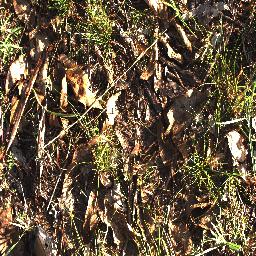
Label: negative